Eusthenopteron

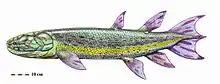
Life restoration of "E. wenjukowi"

"Eusthenopteron" is placed in the family Tristichopteridae, which has also been alternatively named Eusthenopteridae after this genus. It is related to genera such as "Tristichopterus" and "Eusthenodon".